Boje Postel

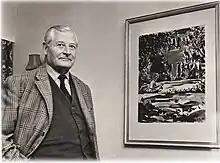
Boje Postel. Undated photograph, with permission of the owner

Boje Postel was born on 8 April 1890 in Hemmerwurth in the rural west of Schleswig-Holstein in the north of Germany. He was the son of a farmer.